Harakh Chand Nahata

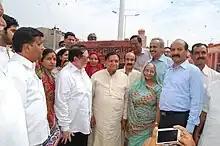
Harakh Chand Nahata Marg inauguration in Bikaner by Mayor Shri Bhawani Shankar Sharma

On 28 September 2013, a 100 feet wide, 2km prominent road connecting National Highway 89 to Rani Bazaar Industrial Area, Bikaner was named "Harakh Chand Nahata Marg" to honor him and his contributions. The inauguration was presided over by the Mayor of Bikaner Shri Bhawani Shankar Sharma in the presence of the Deputy Mayor Smt. Shakeela Banu, Shri Janardhan Kala, President City Congress Committee, Shri Chandra Prakash Gehlot, President Block Congree Bikaner, Shri Kanhaiya Lal Bothra. Also, in the picture is his wife Smt. Rukhmani Devi Nahata along with her sons.